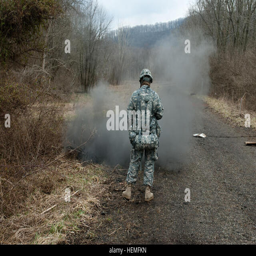
a soldier from a-person team was not quite as observant as he needed to be while searching for cause of death and gets